New York State Route 52

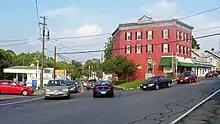
The congested eastern end of the NY 208 overlap in Walden.

NY 52 passes through a residential area as a two-lane surface road as it heads northeast from I-84. A quarter-mile (400 m) from the interchange, it enters the village of Fishkill, the last along its route. As Main Street, it soon becomes heavily developed, with businesses on both sides. Jackson Street, which soon becomes CR 34, leaves to the north midway through the village. Downtown culminates in the intersection with US 9, a divided four-lane commercial strip at this point.